COVID-19 pandemic in Africa

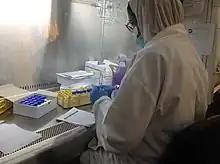
A medical worker processes COVID-19 diagnostic tests in Mauritius, September 2020

On 12 March 2020, the first case was confirmed in Kenya by President Uhuru Muigai Kenyatta.